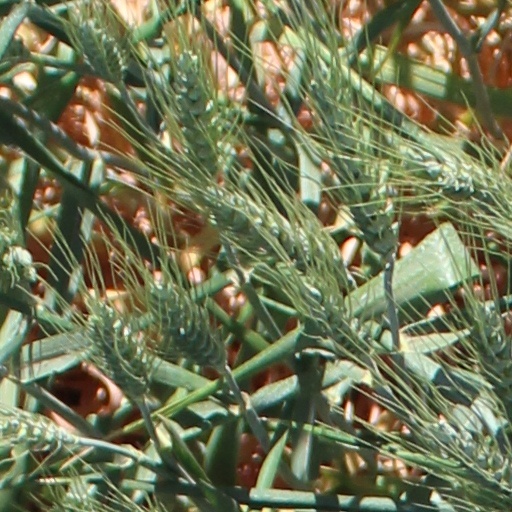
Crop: wheat